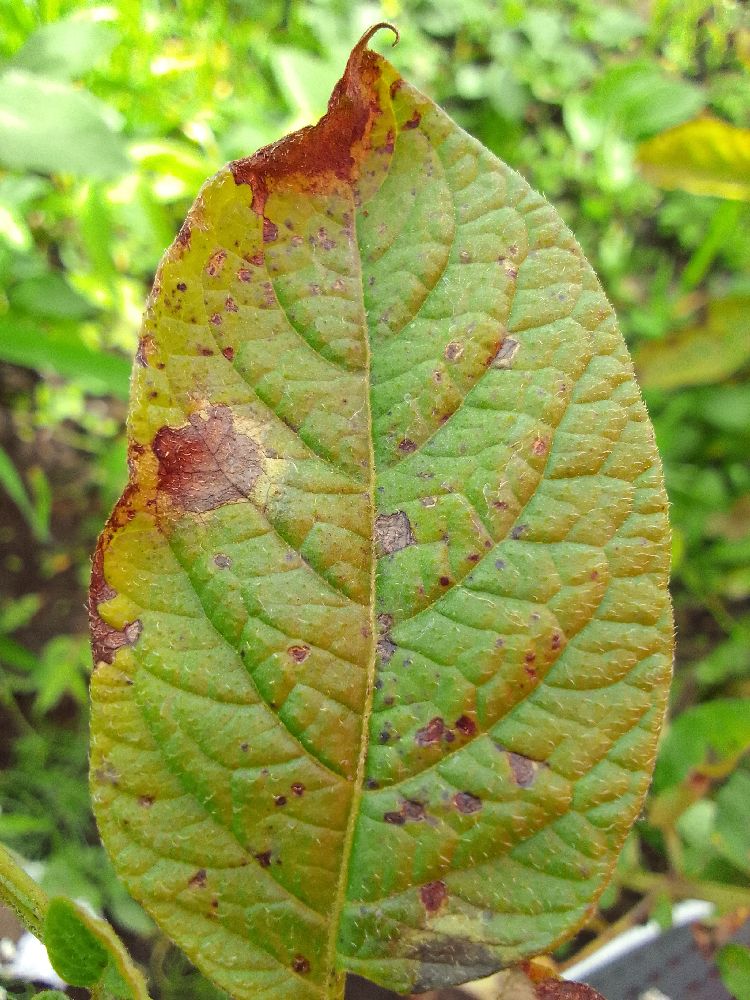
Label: Late blight